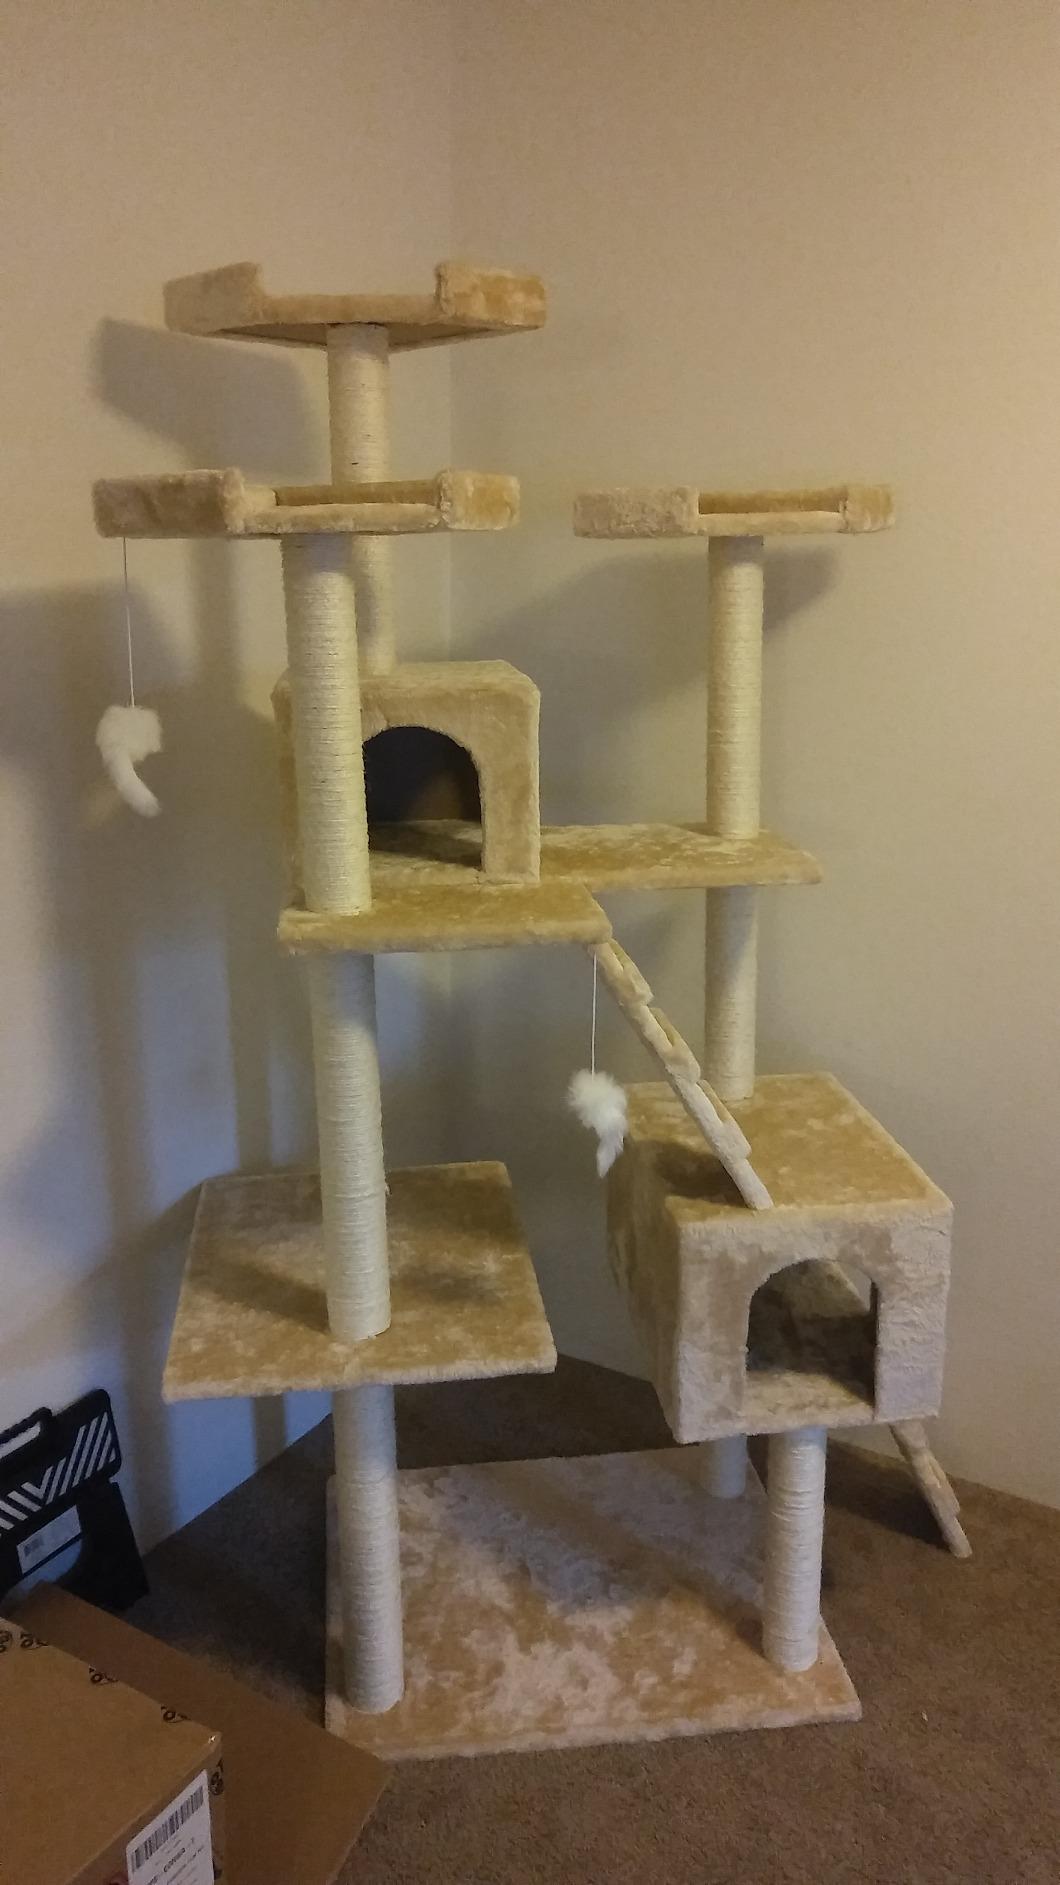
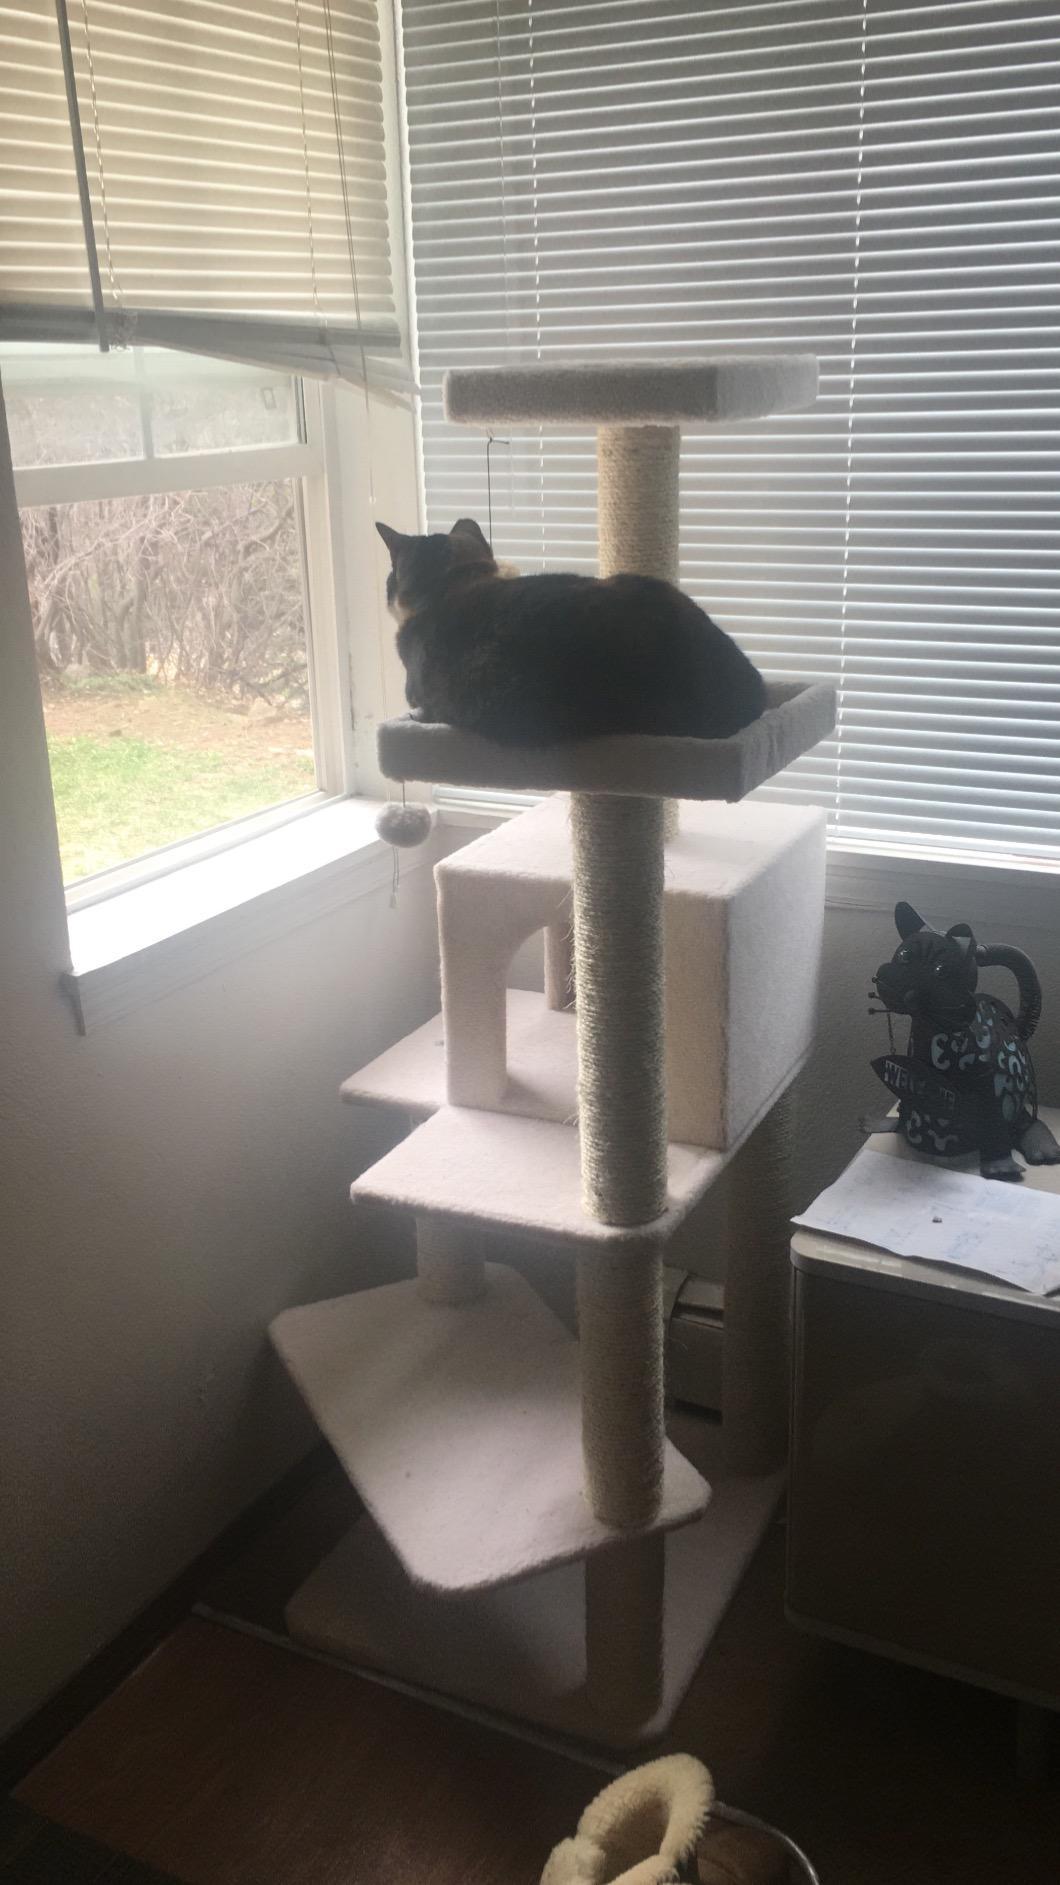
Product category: items_cat tree
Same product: no